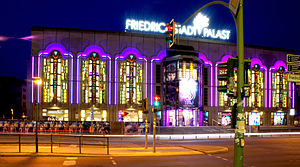
Friedrichstadt-Palast / Teatret i dag
Det moderne Friedrichstadt-Palast om natten
Friedrichstadt-Palast er et revyteater bygget i 1984 med moderne sceneteknologi i Berlin Mitte. Det er en af Europas førende huse inden for visning af denne kunstform, som blandt andre karakteristiske træk har dets traditionelle kickline.